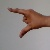
The image shows a hand gesture representing the letter 'Z' in Indian Sign Language.